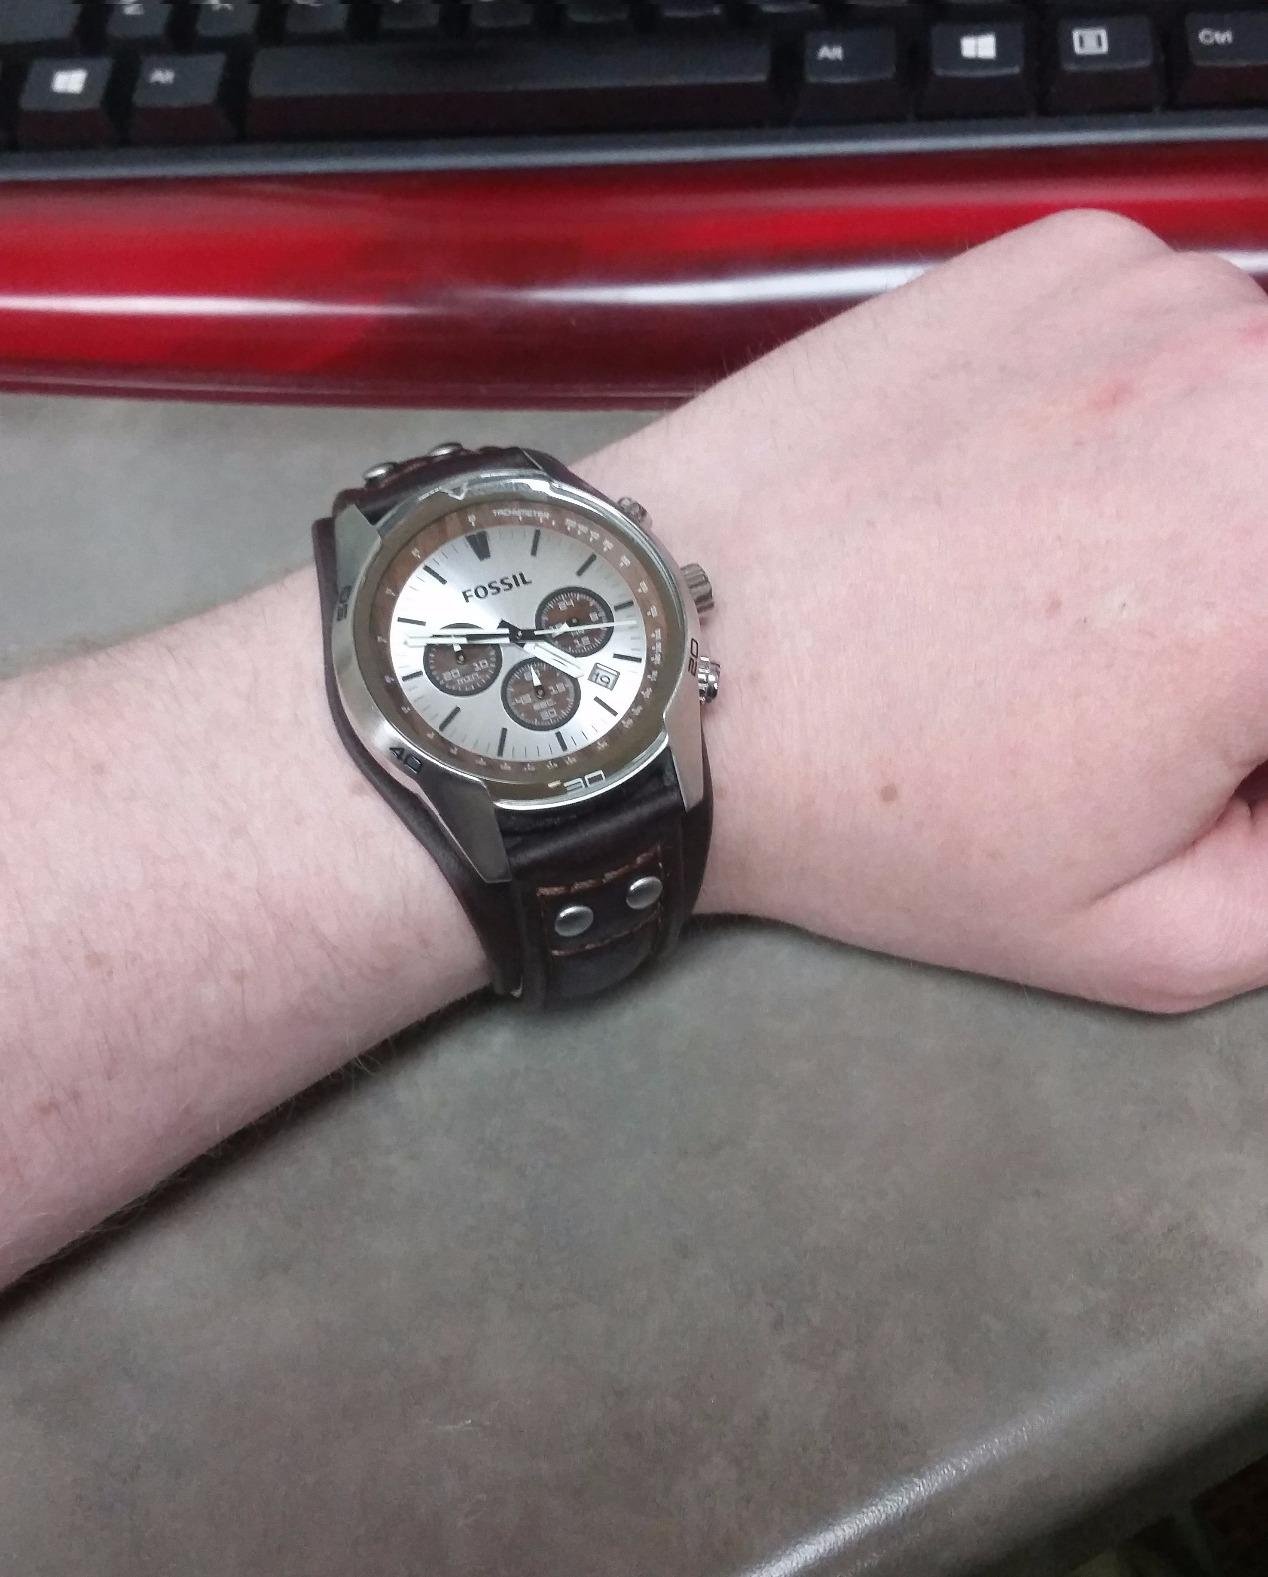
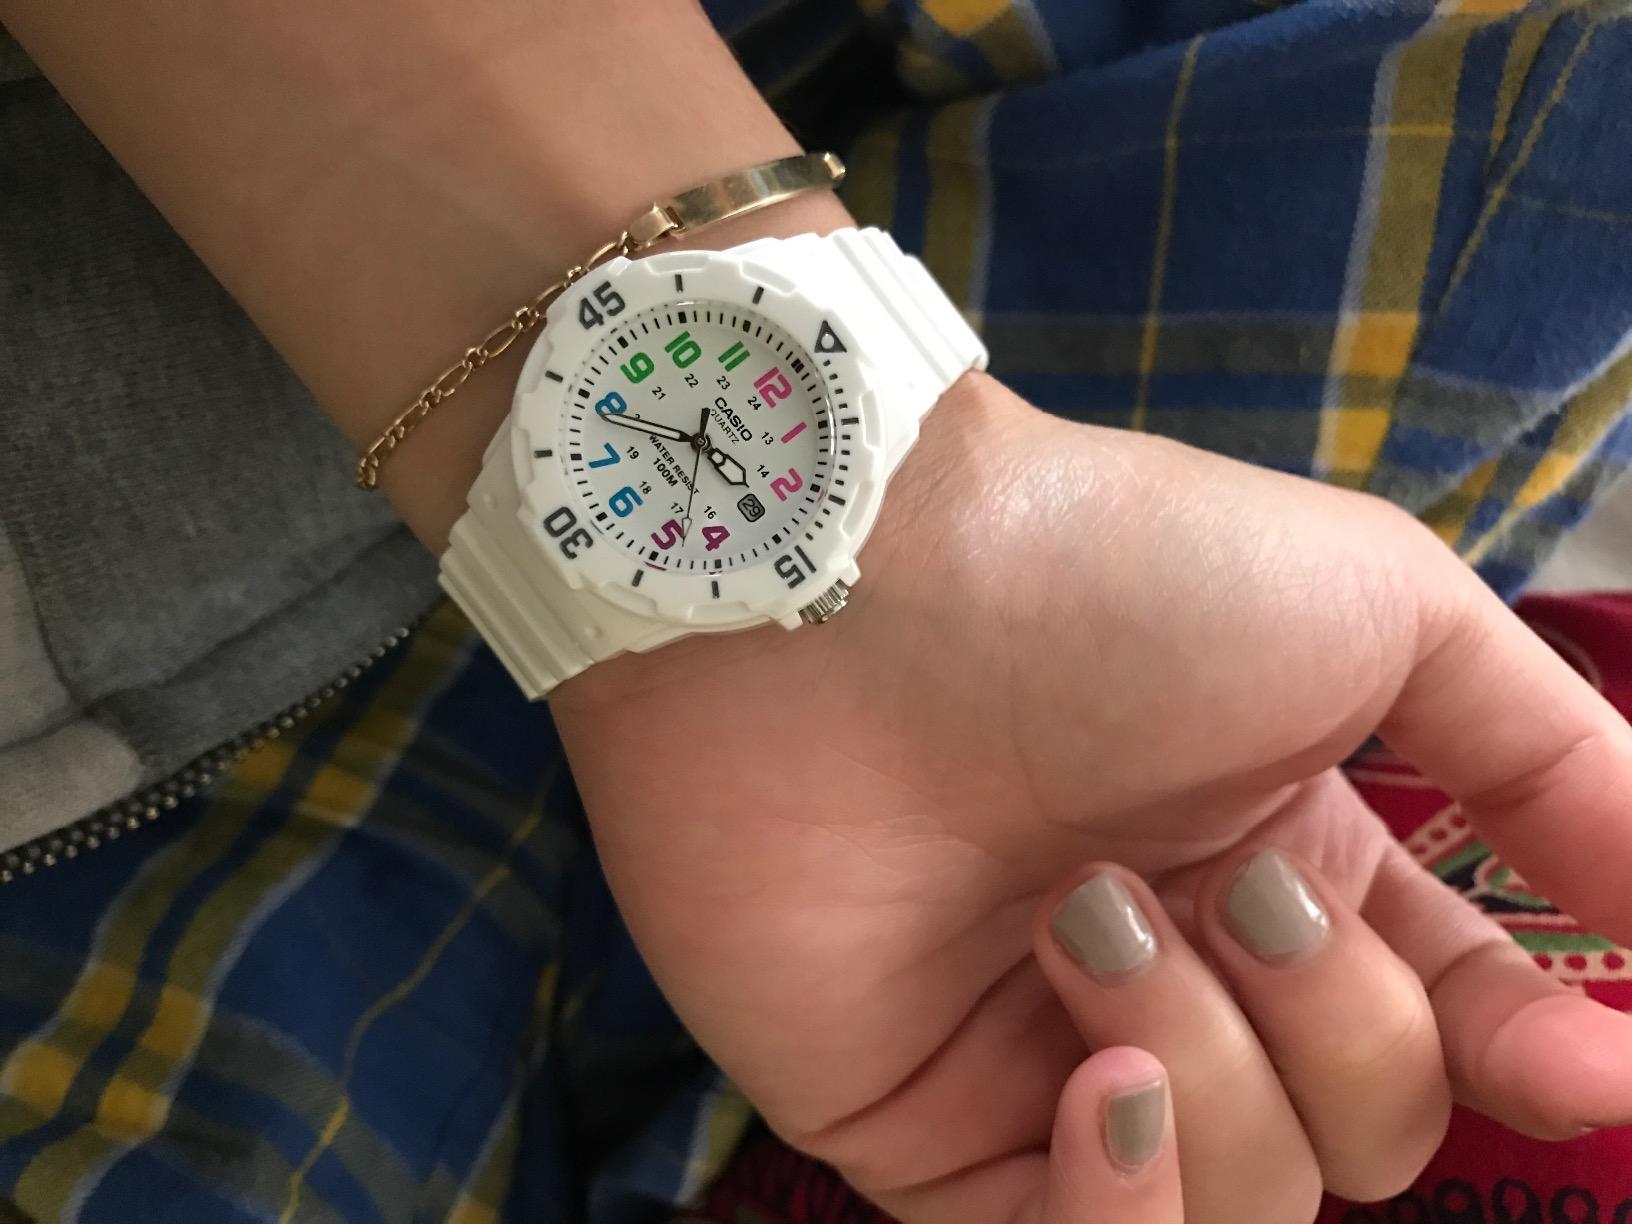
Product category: accessories_watch
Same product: no